List of Oz characters (created by Baum)

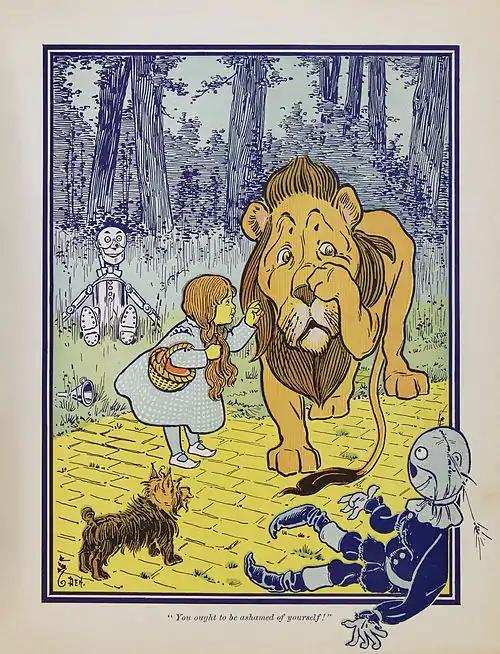
Some of the major characters from Baum's first book "The Wonderful Wizard of Oz" (1900) from left to right; Tin Woodman, Toto, Dorothy Gale, Cowardly Lion, and Scarecrow

This is a list of characters in the original Oz books by American author L. Frank Baum. The majority of characters listed here unless noted otherwise have appeared in multiple books under various plotlines. Oz is made up of four divisions that surround the Emerald City in the center. The country as a whole was originally enchanted by a character named Queen Lurline, who is described in the Oz backstory. Additional characters were added in regions surrounding the Land of Oz (beyond the deserts) as the series progressed.